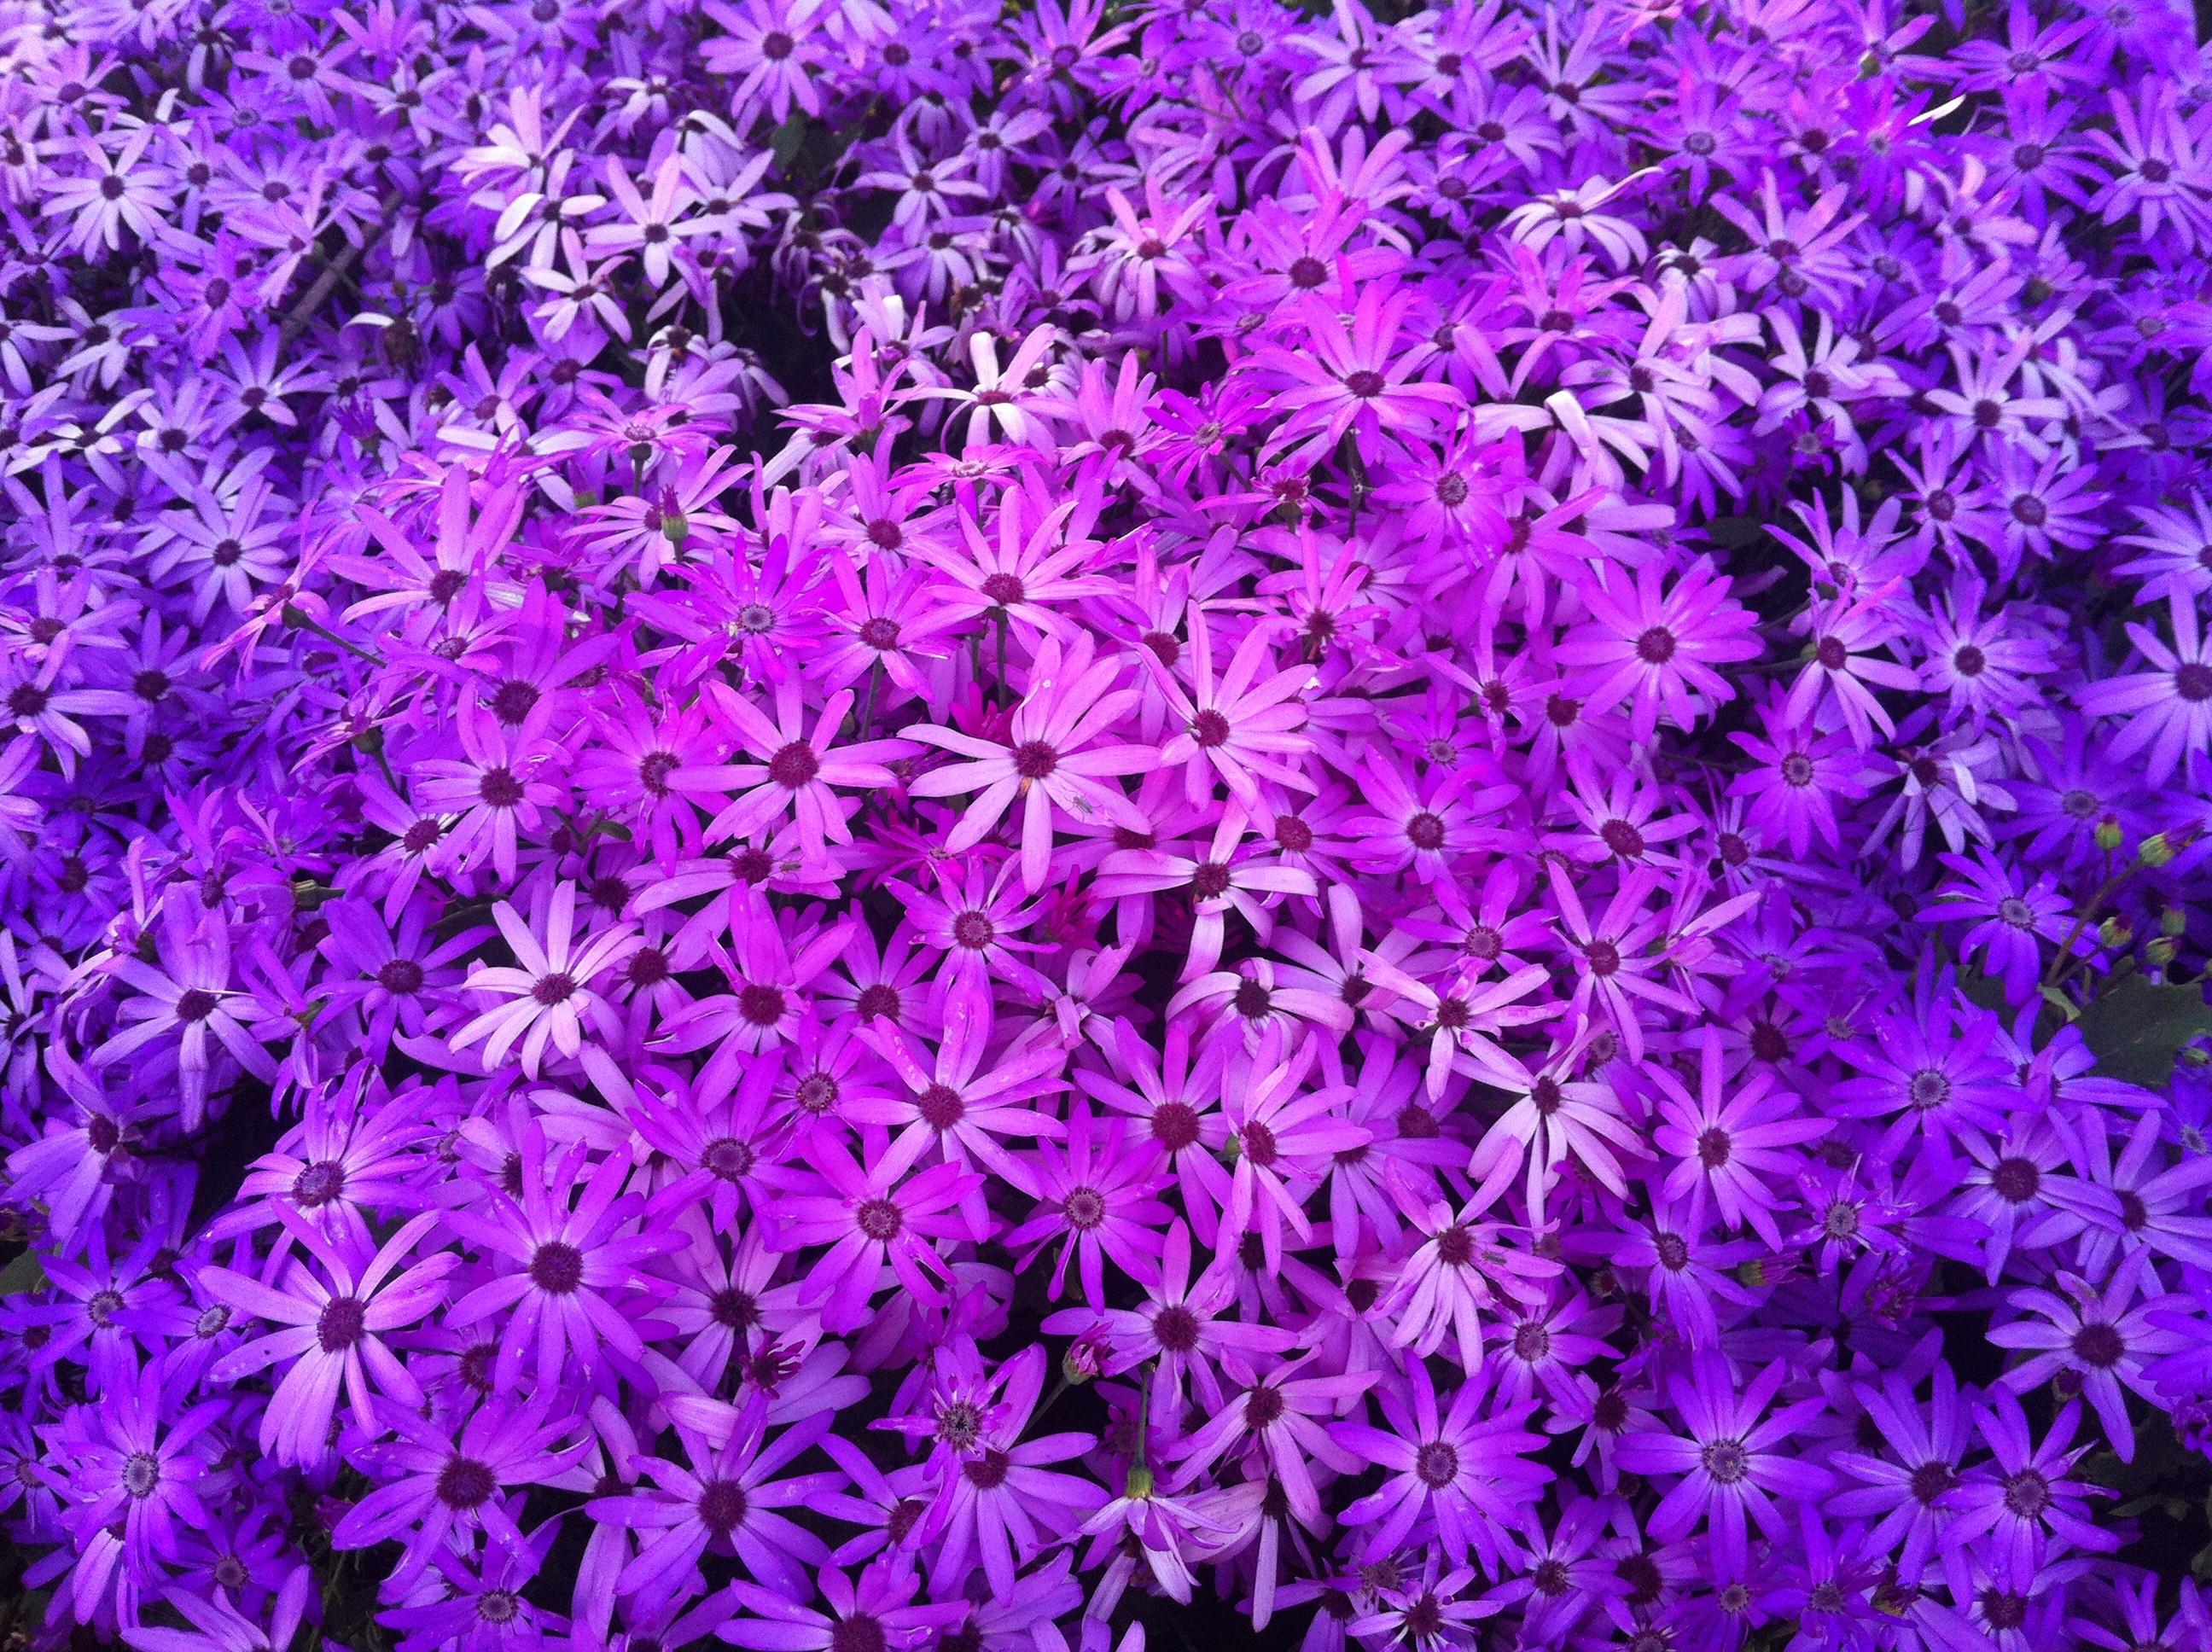
water, nature, blossom, plant, field, meadow, leaf, flower, purple, petal, bloom, summer, daisy, environment, love, bouquet, pattern, spring, herb, natural, fresh, blooming, garden, flora, season, wildflower, background, shrub, beauty, beautiful, day, flowering plant, bellflower family, annual plant, land plant